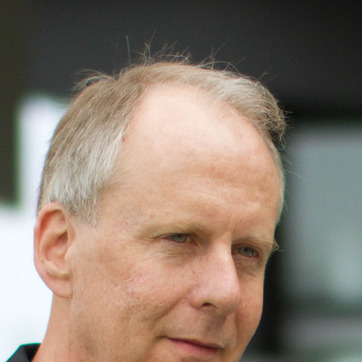
Material: skin